Wink Poppy Midnight

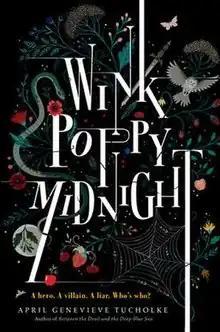

Wink Poppy Midnight is a young adult mystery novel written by April Genevieve Tucholke and published on March 22, 2016 by Dial Books for Young Readers, an imprint of Penguin Books.